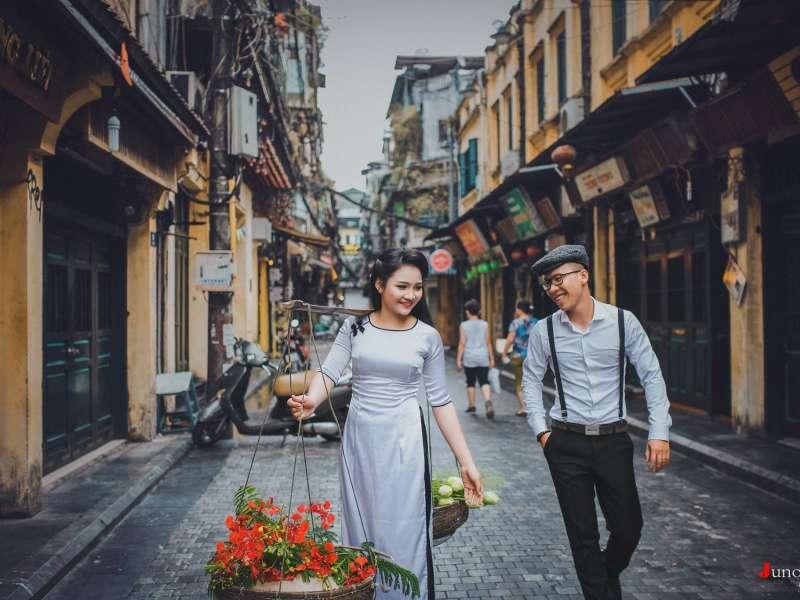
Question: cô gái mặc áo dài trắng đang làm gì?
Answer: đang gánh một đòn gánh đi bán hoa